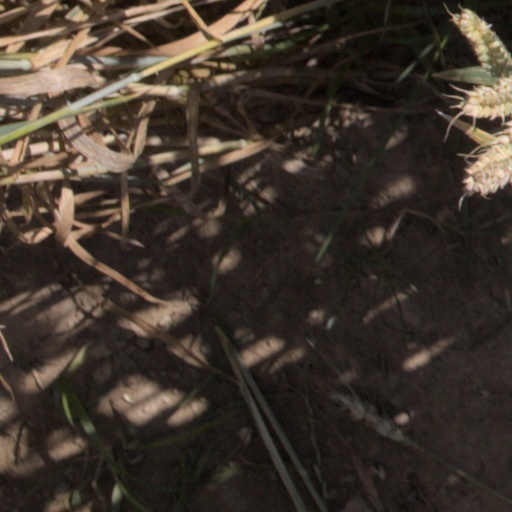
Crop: wheat